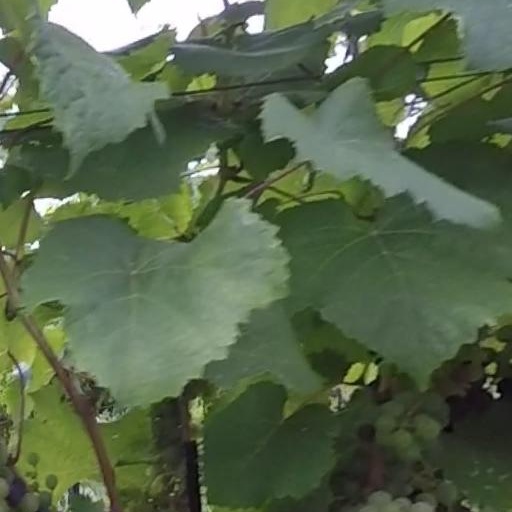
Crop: grape